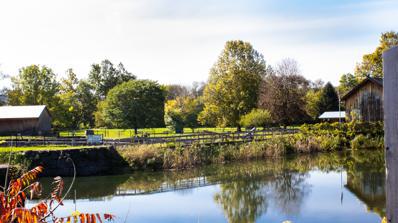
Building: Chittenango Landing Dry Dock Complex
Country: United States of America
Year built: 1856
United States historic place Chittenango Landing Dry Dock Complex U.S. National Register of Historic Places U.S. Historic district Show map of New York Show map of the United States Location Lakeport Rd. at Old Erie Canal, Sullivan, New York Coordinates 43°3′36″N 75°52′26″W / 43.06000°N 75.87389°W / 43.06000; -75.87389 Area 6.6 acres (2.7 ha) Built 1856 Architectural style Canal boat dry dock NRHP reference No. 92000458 Added to NRHP April 30, 1992 The Chittenango Landing Dry Dock Complex provided dry dock for canal boats on the old Erie Canal .  The original complex was built in 1856 and abandoned after this section of the "enlarged" Erie canal was bypassed by the new barge canal in 1917. The current restoration began in 1986 when the original dry docks were excavated , since then several buildings have been restored, one of which acts as a museum building for the Chittenango Landing Canal Boat Museum . The site was listed on the National Register of Historic Places in 1992.  The listing includes six contributing structures over a 6.6-acre (2.7 ha) area. The site includes three dry dock bays. History The Chittenango Landing dry docks were constructed in 1856 as part of the enlarged canal expansion of the original "Clinton ditch" canal. Due to the similarity in construction with other nearby dry docks in Newark , Albion , and Middleport the Chittenango docks were possibly constructed by the same contractor . The dry dock property was first purchased for $1400.00 from the Yates Estate in 1856 and changed ownership numerous times during its existence. After the enlarged canal ceased operation, the Chittenango Landing site was used for agricultural operations, the barn at the site was used to house horses, cows, and chickens through the first half of the twentieth century. The site's warehouse was also cut in half and moved, using block and tackle , to a new location behind the site's sawmill where it was used as an icehouse . The site was also subject to scavenging of wood from its building and abandoned barge, the Beech Nut . In 1950, stones were removed from the dry-docks’ walls for use in construction of the New York State Thruway . Two canal era residences still remained on the property as late as 1972. See also Chittenango, New York Old Erie Canal State Historic Park References